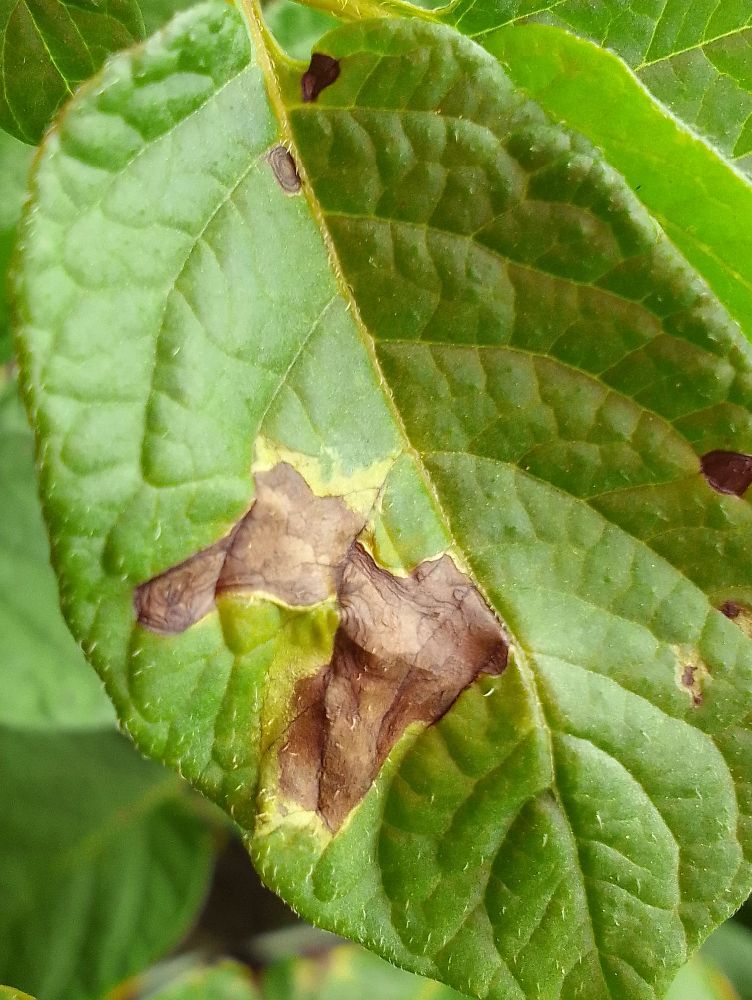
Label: Late blight